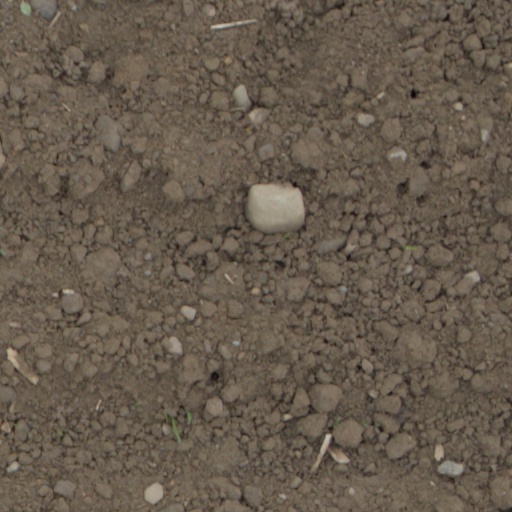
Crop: wheat